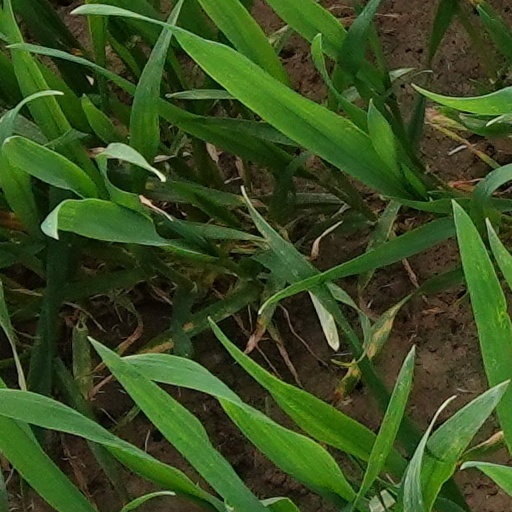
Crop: wheat